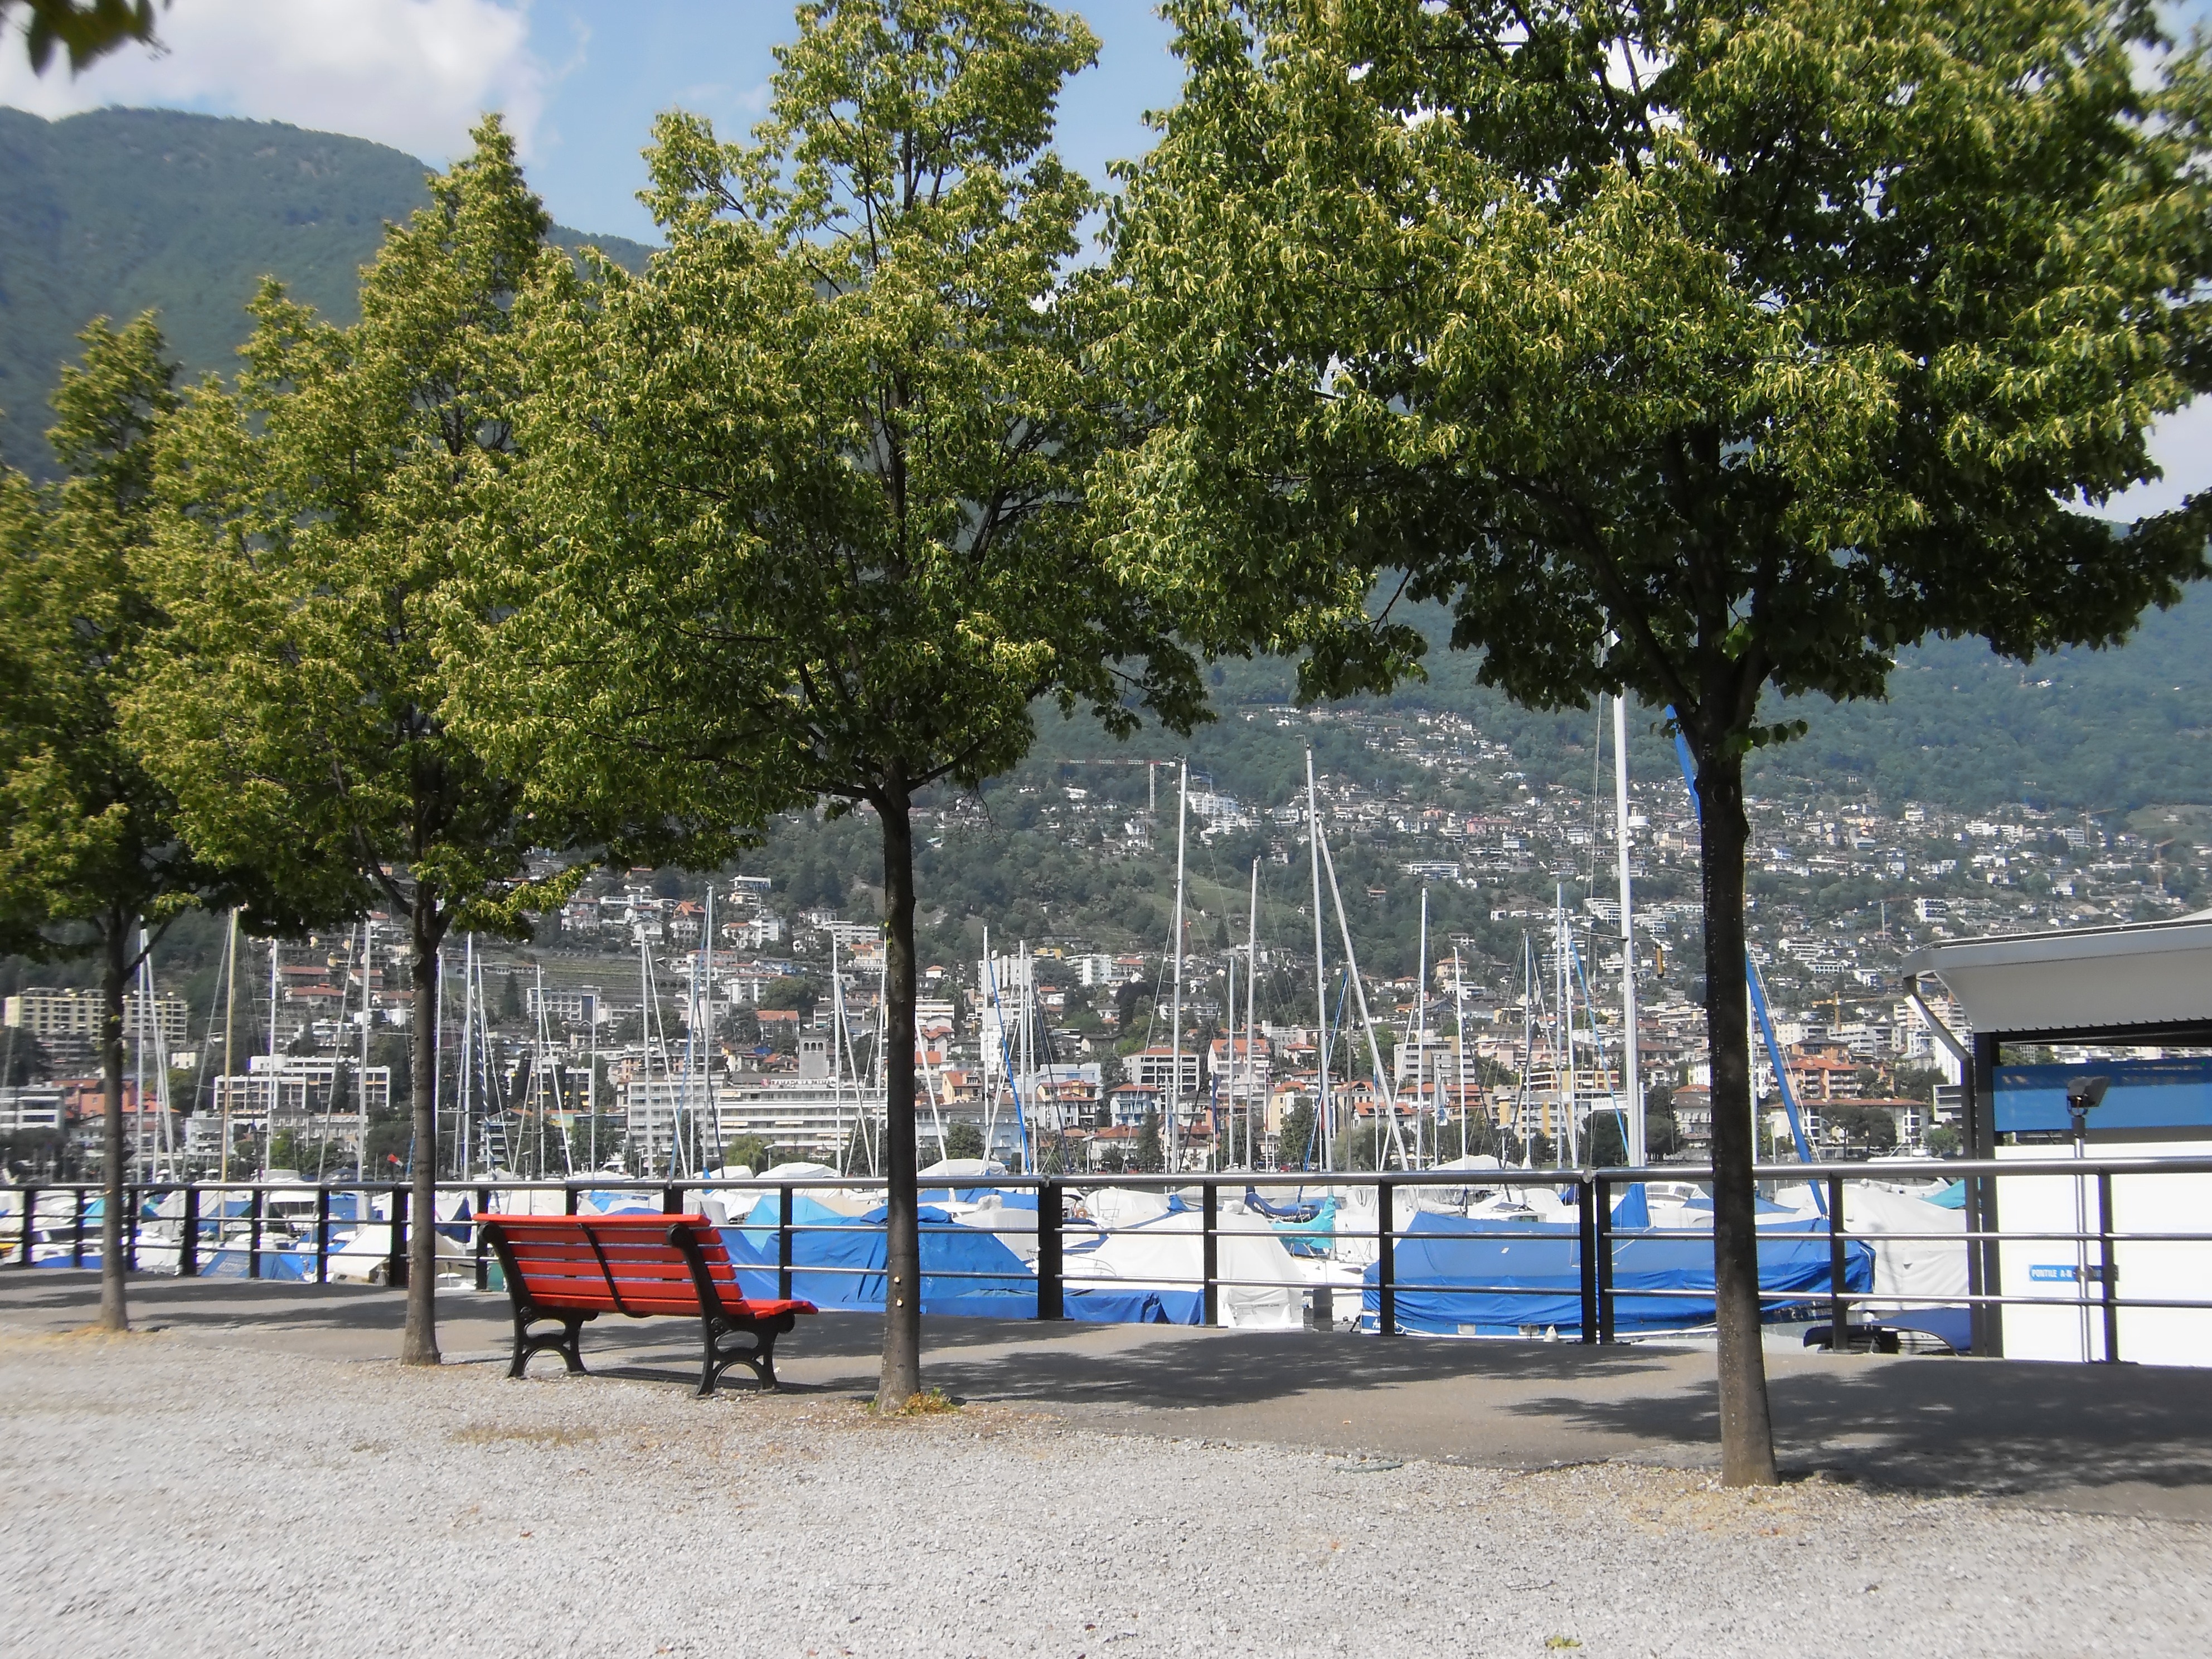
tree, boardwalk, bench, city, walkway, boot, port, trees, boats, switzerland, locarno, ticino